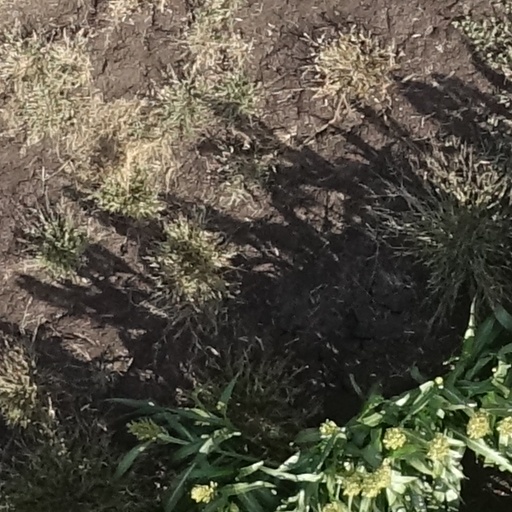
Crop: sorghum